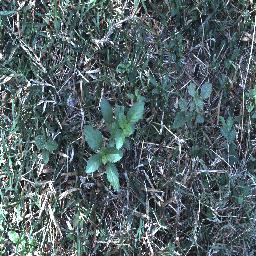
Label: snake_weed